Sir Thomas Wolryche, 1st Baronet

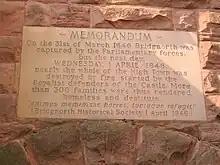
Inscription on Bridgnorth museum

In March 1643 Wolryche took a small force out of the county to support a royalist attack on Lichfield. His progress was marked by a report from Walter James, Ottley's informant at Newport, Shropshire, that he had insisted on opening the posts between Birmingham and Nantwich, apparently discovering material of interest. On his return, Wolryche was faced in May by a much more rigorous set of demands from the town council, based on a directive from Lord Capell, the regional royalist commander: